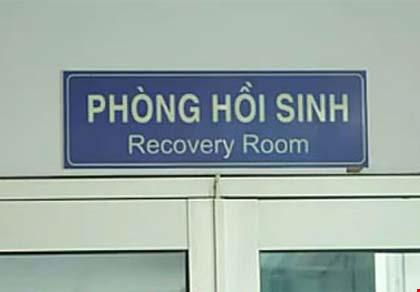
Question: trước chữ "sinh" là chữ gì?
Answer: trước chữ "sinh" là chữ "hồi"